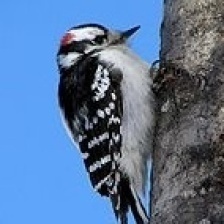
Species: DOWNY WOODPECKER
Scientific name: PICOIDES PUBESCENS